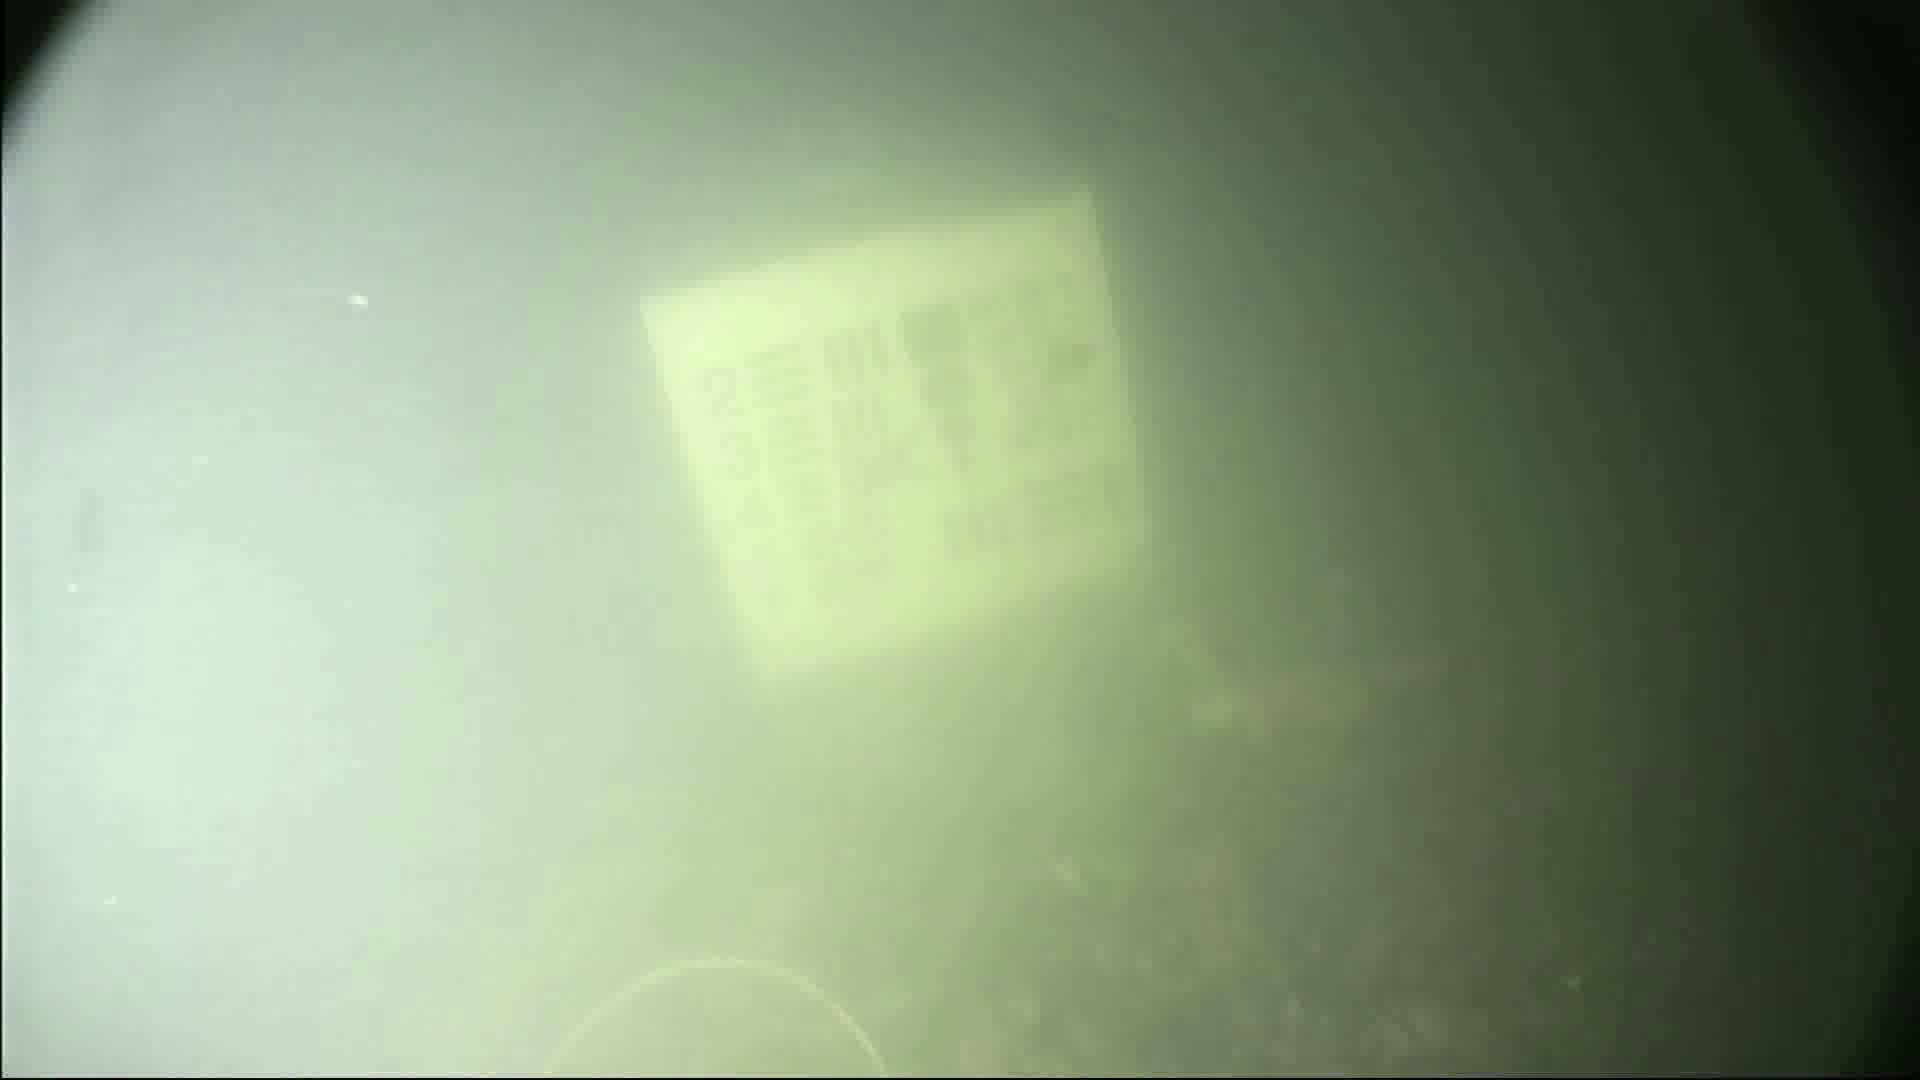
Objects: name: crab